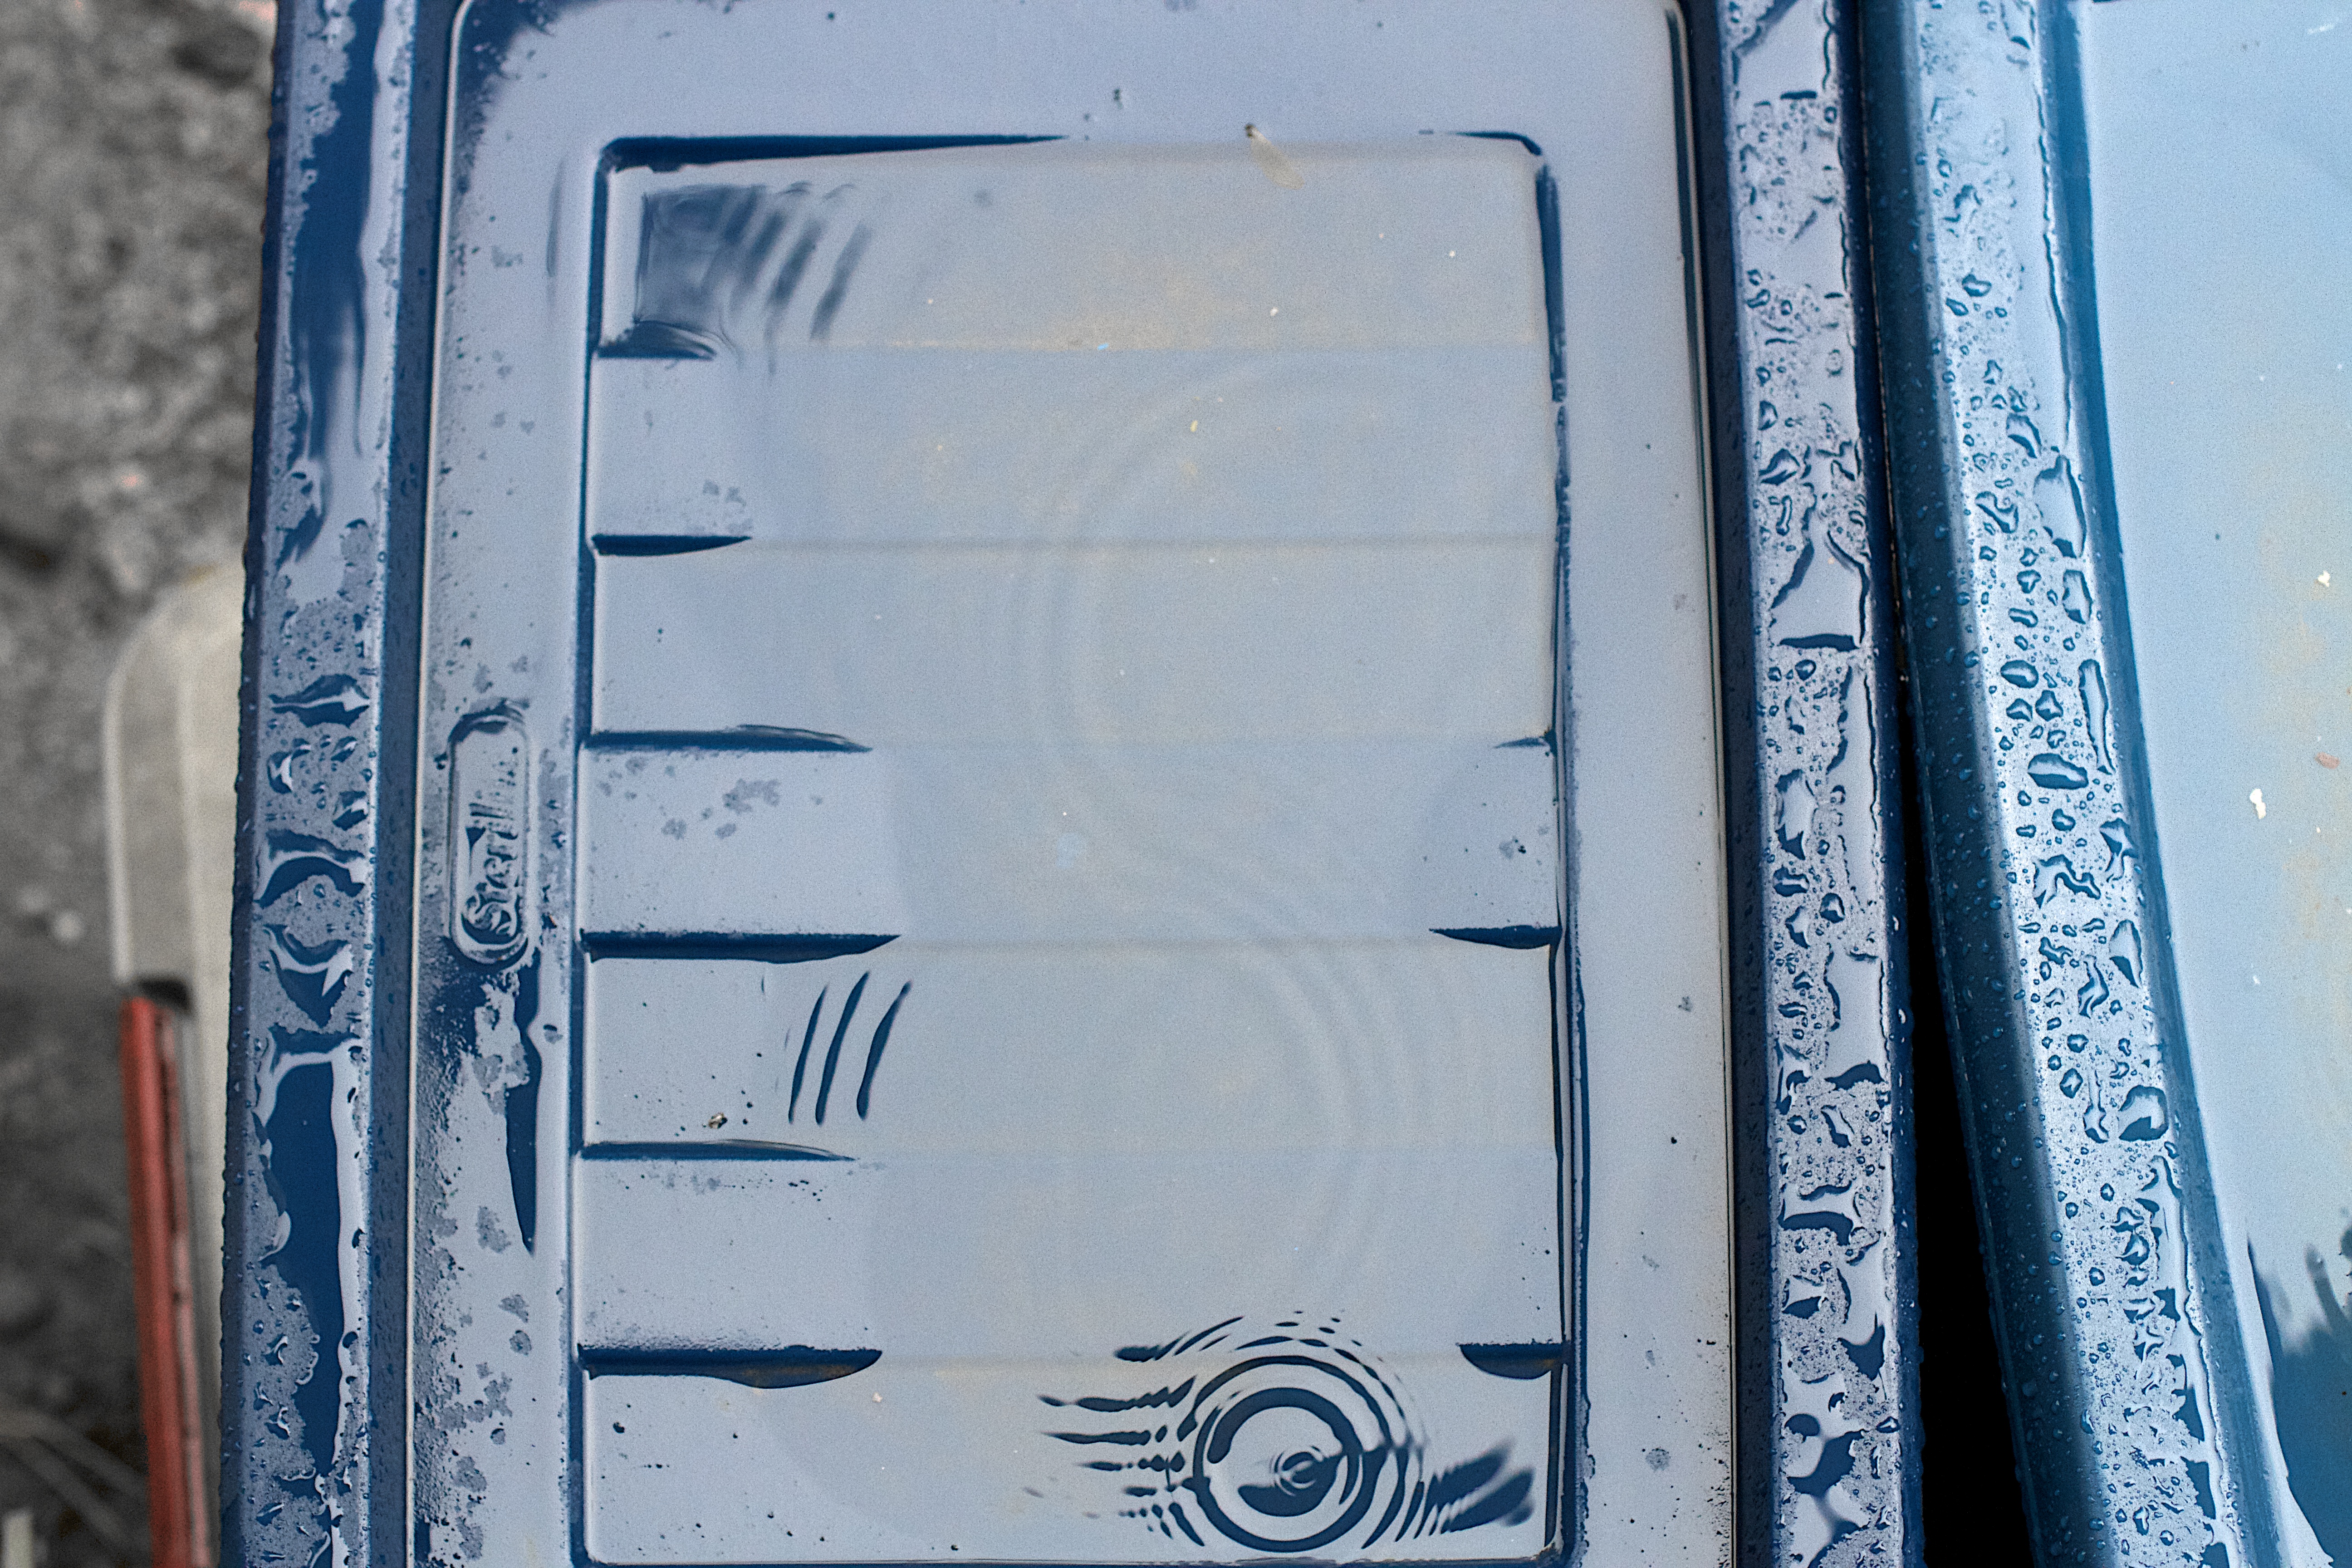
white, glass, blue, art, sketch, drawing, design, shape